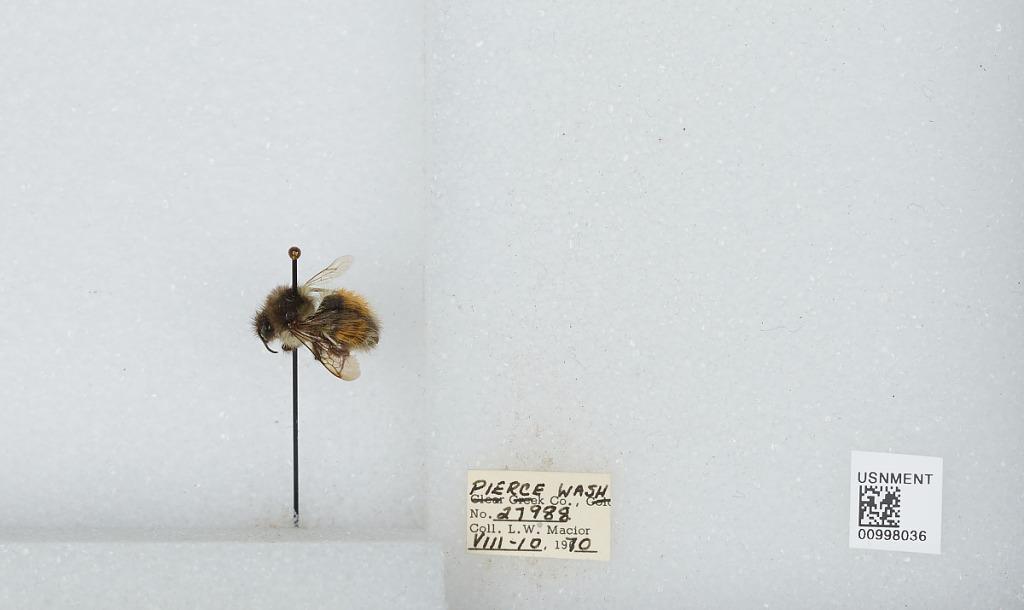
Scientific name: Bombus (Pyrobombus) melanopygus Nylander
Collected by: L. Macior
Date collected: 1970-8-10
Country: United States
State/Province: Washington
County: Pierce
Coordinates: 47.05, -122.12